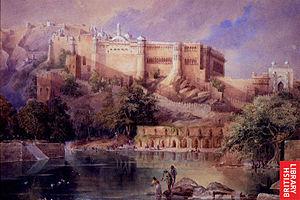
Le fort d'Amber se trouve à Amber, ville d'une superficie de 4 km², située à 11 km de Jaipur, dans l'État du Rajasthan, en Inde. Le fort qui domine Jaipur du haut d'une colline, est la principale attraction touristique de la zone. La ville d'Amber a été à l'origine construite par Meenas et plus tard développée par le Raja Man Singh I.